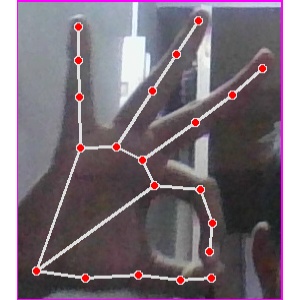
अक्षर: ण